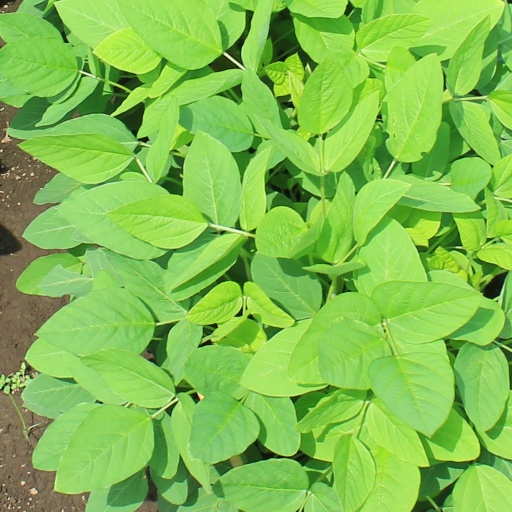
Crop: soybean